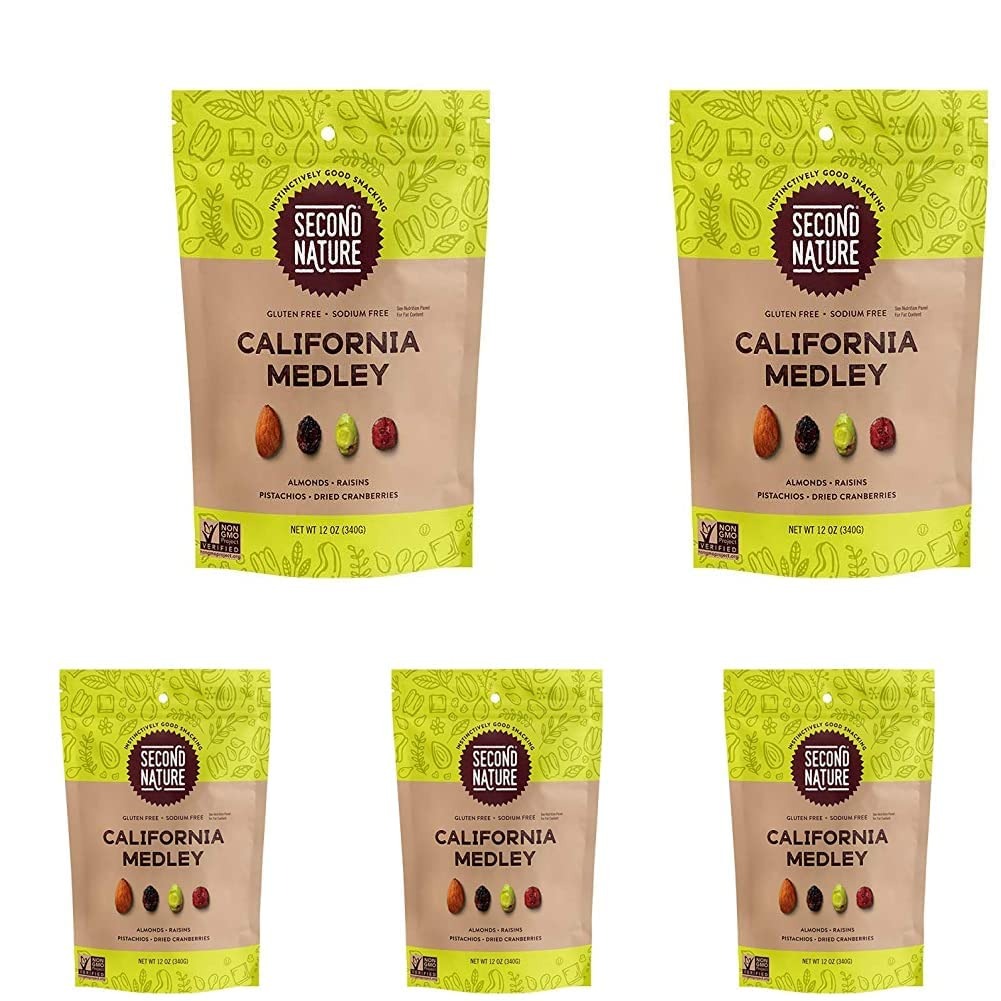
Item Name: Second Nature California Medley Trail Mix, 12 oz. Resealable Pouch (Pack of 5) – Certified Gluten-Free Snack
Bullet Point 1: The below information is per pack only
Bullet Point 2: TRAIL MIX SNACKS – Second Nature California Medley Trail Mix is made to fuel your day, no matter where it might take you. There are (12) 5 oz resealable pouches of delightfully wholesome snack mix included.
Bullet Point 3: SATISFYING BLEND – Featuring an assortment of whole almonds, naturally sweet raisins, tart dried cranberries and dry roasted pistachios, this trail mix strikes the perfect balance of crunchy, sweet, and totally satisfying.
Bullet Point 4: NATURALLY SODIUM-FREE – This quick snack, made with premium ingredients, is naturally sodium-free & has no artificial flavors, colors or preservatives. It’s a good source of Antioxidant Vitamin E. Non-GMO Project Verified, Kosher & certified gluten-free.
Bullet Point 5: INSTINCTIVELY GOOD – We believe in snacking on purpose, creating medleys that fuel our adventures and improve our health. It’s the best of nature’s finest ingredients, combined in ways Mother Nature never imagined.
Bullet Point 6: GIVING BACK TO NATURE – It’s in our Second Nature to give back to nature. That’s why we’ve partnered with One Tree Planted and a portion of every Second Nature Snacks purchase goes towards planting trees in our communities.
Value: 60.0
Unit: Ounce

Price: 13.5